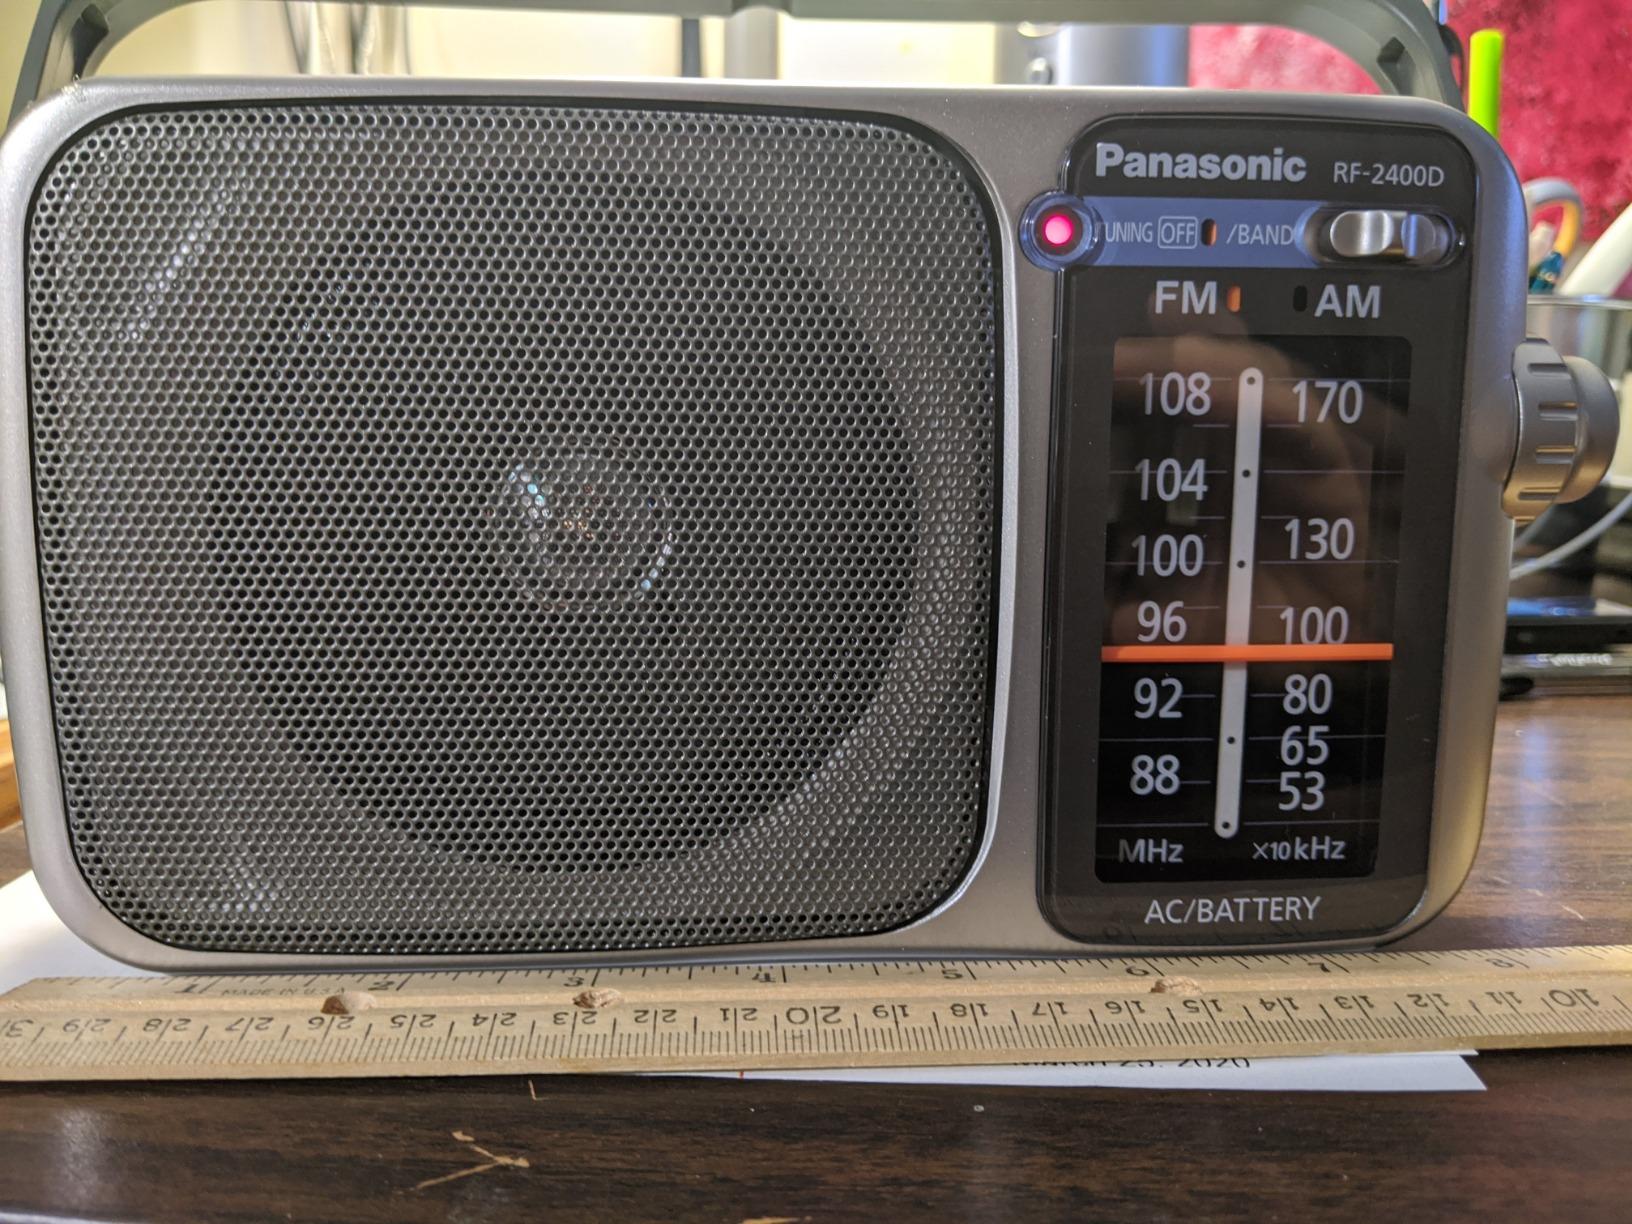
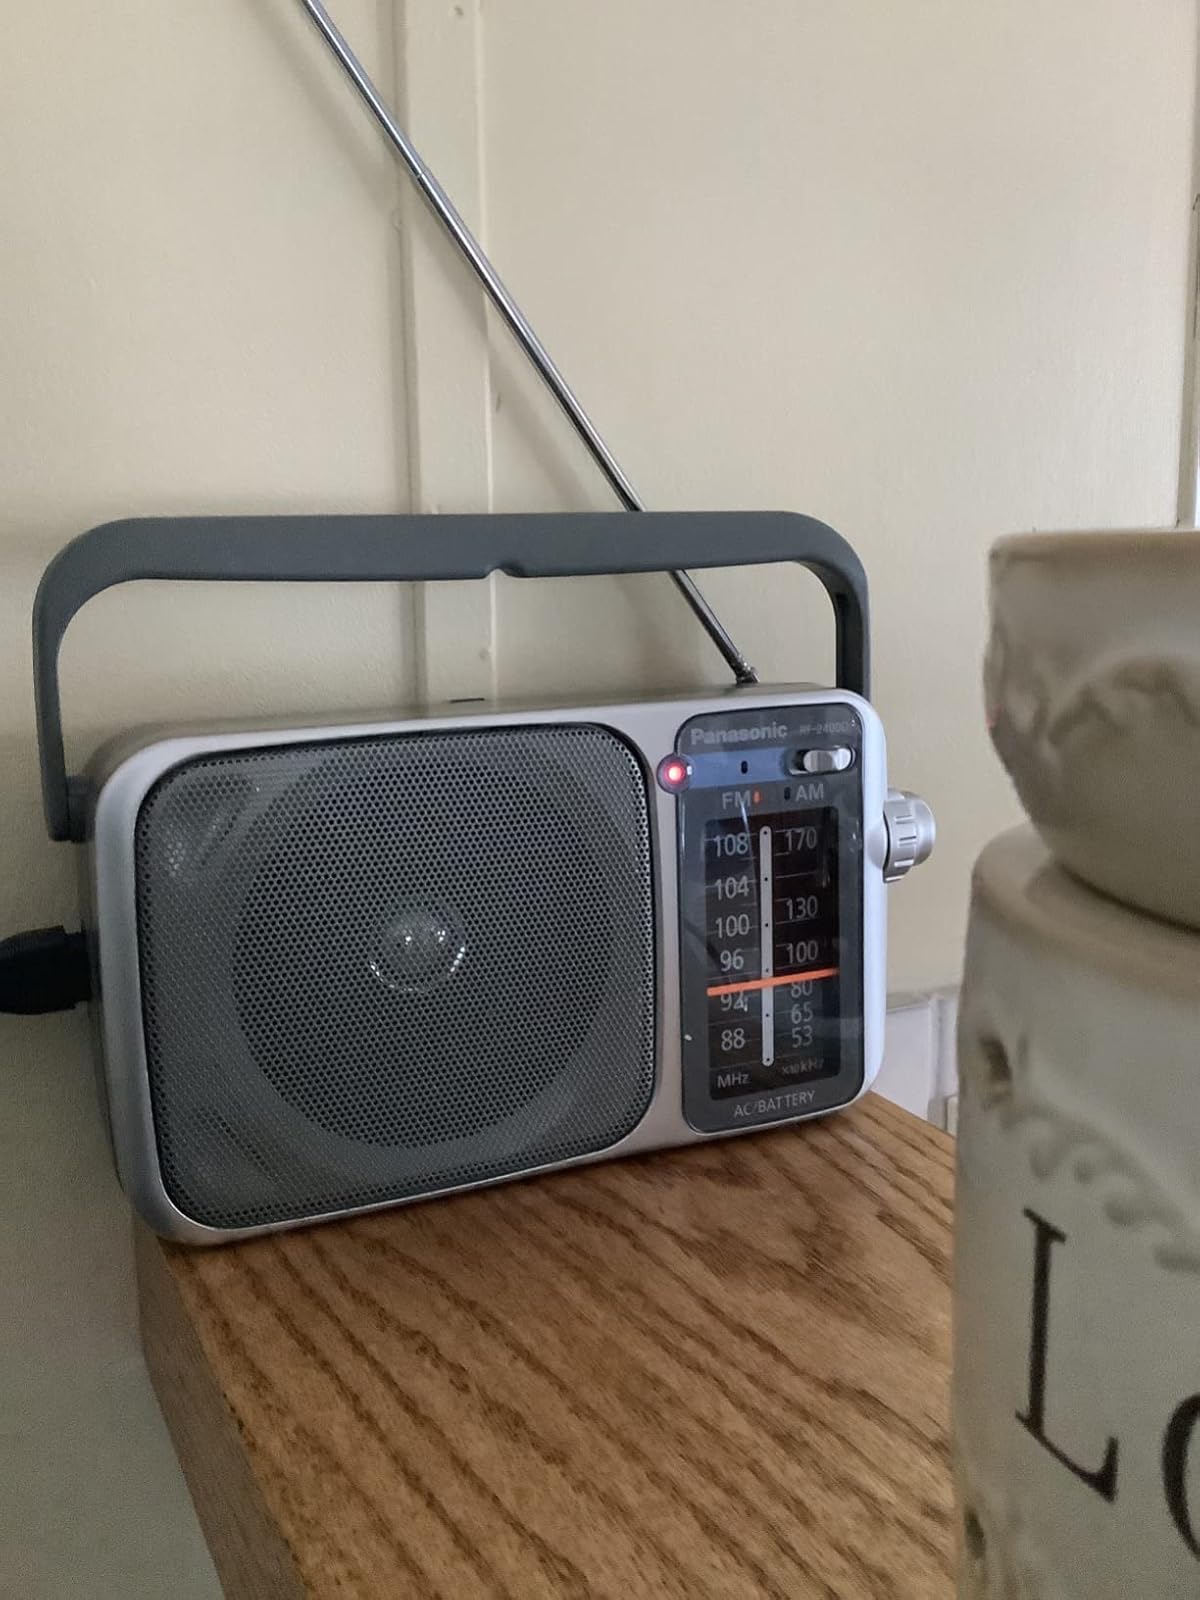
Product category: radio
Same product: yes